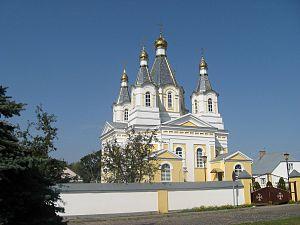
La cathédrale Alexandre-Nevski est une cathédrale orthodoxe de Kobryn, en Biélorussie.